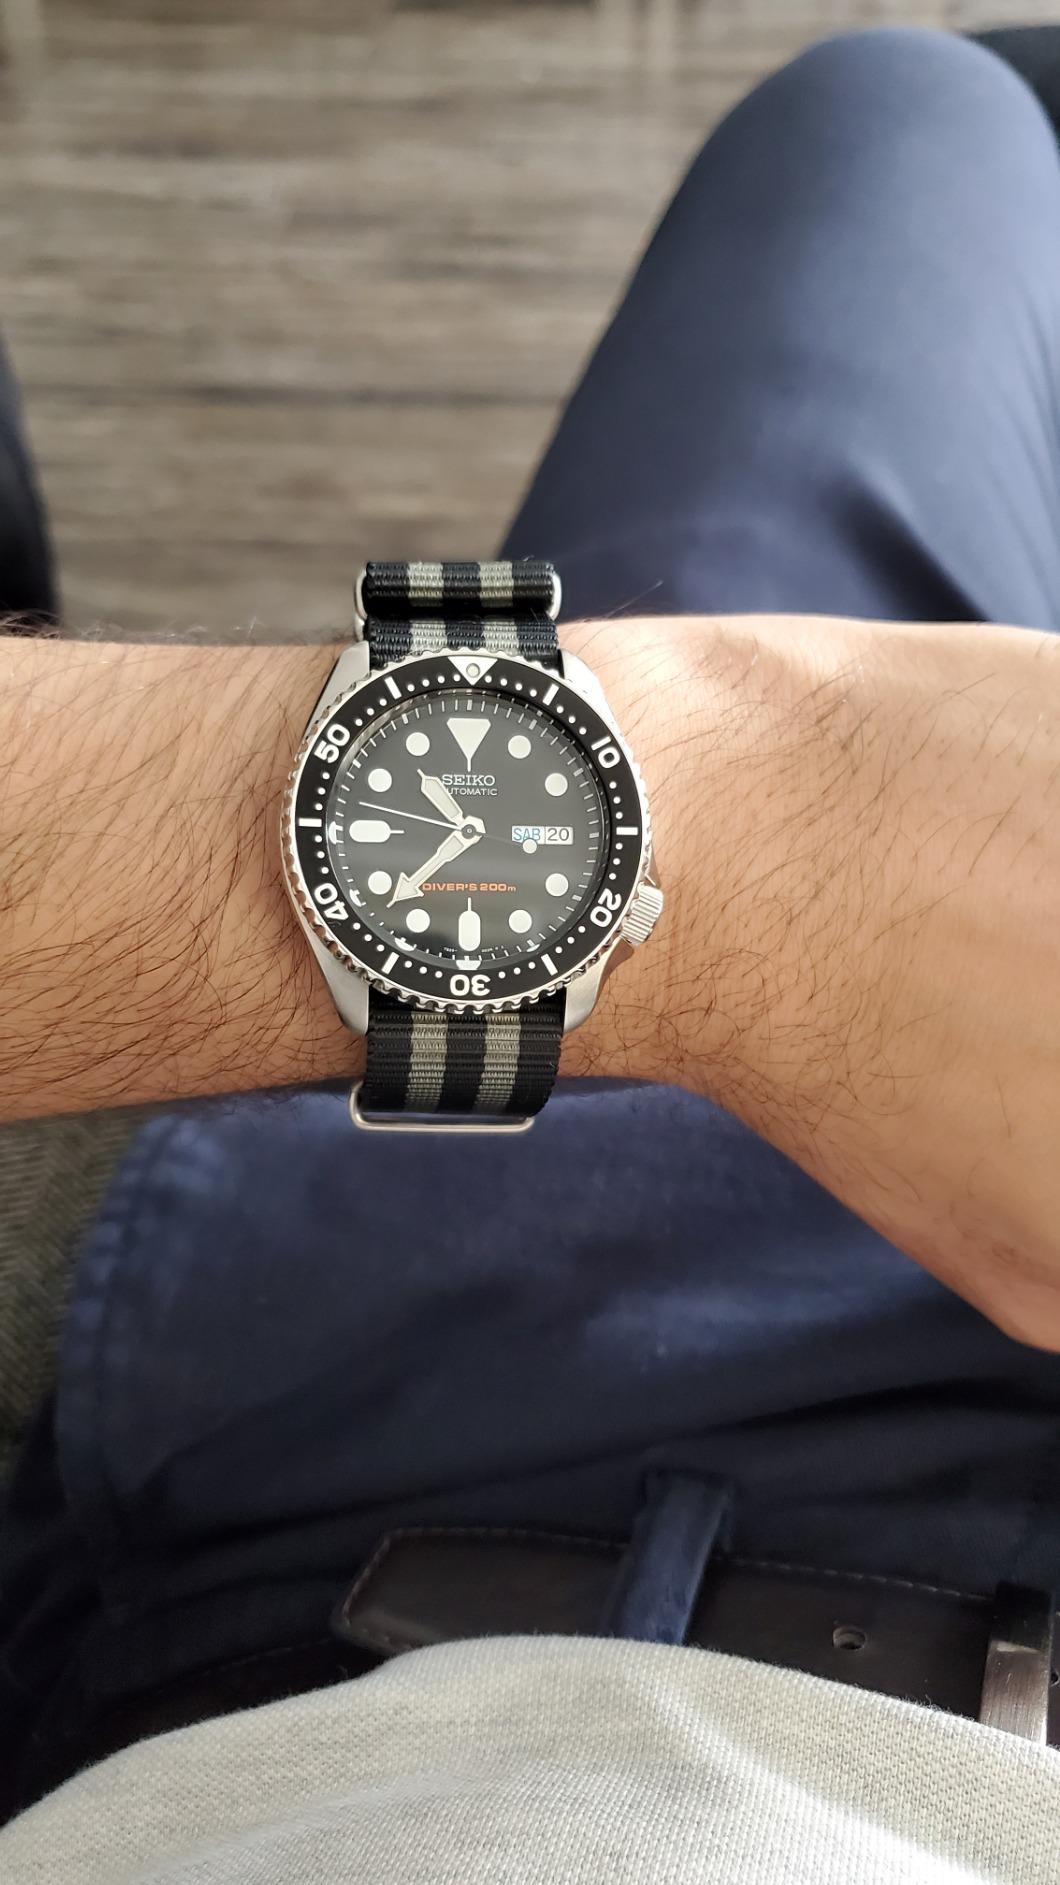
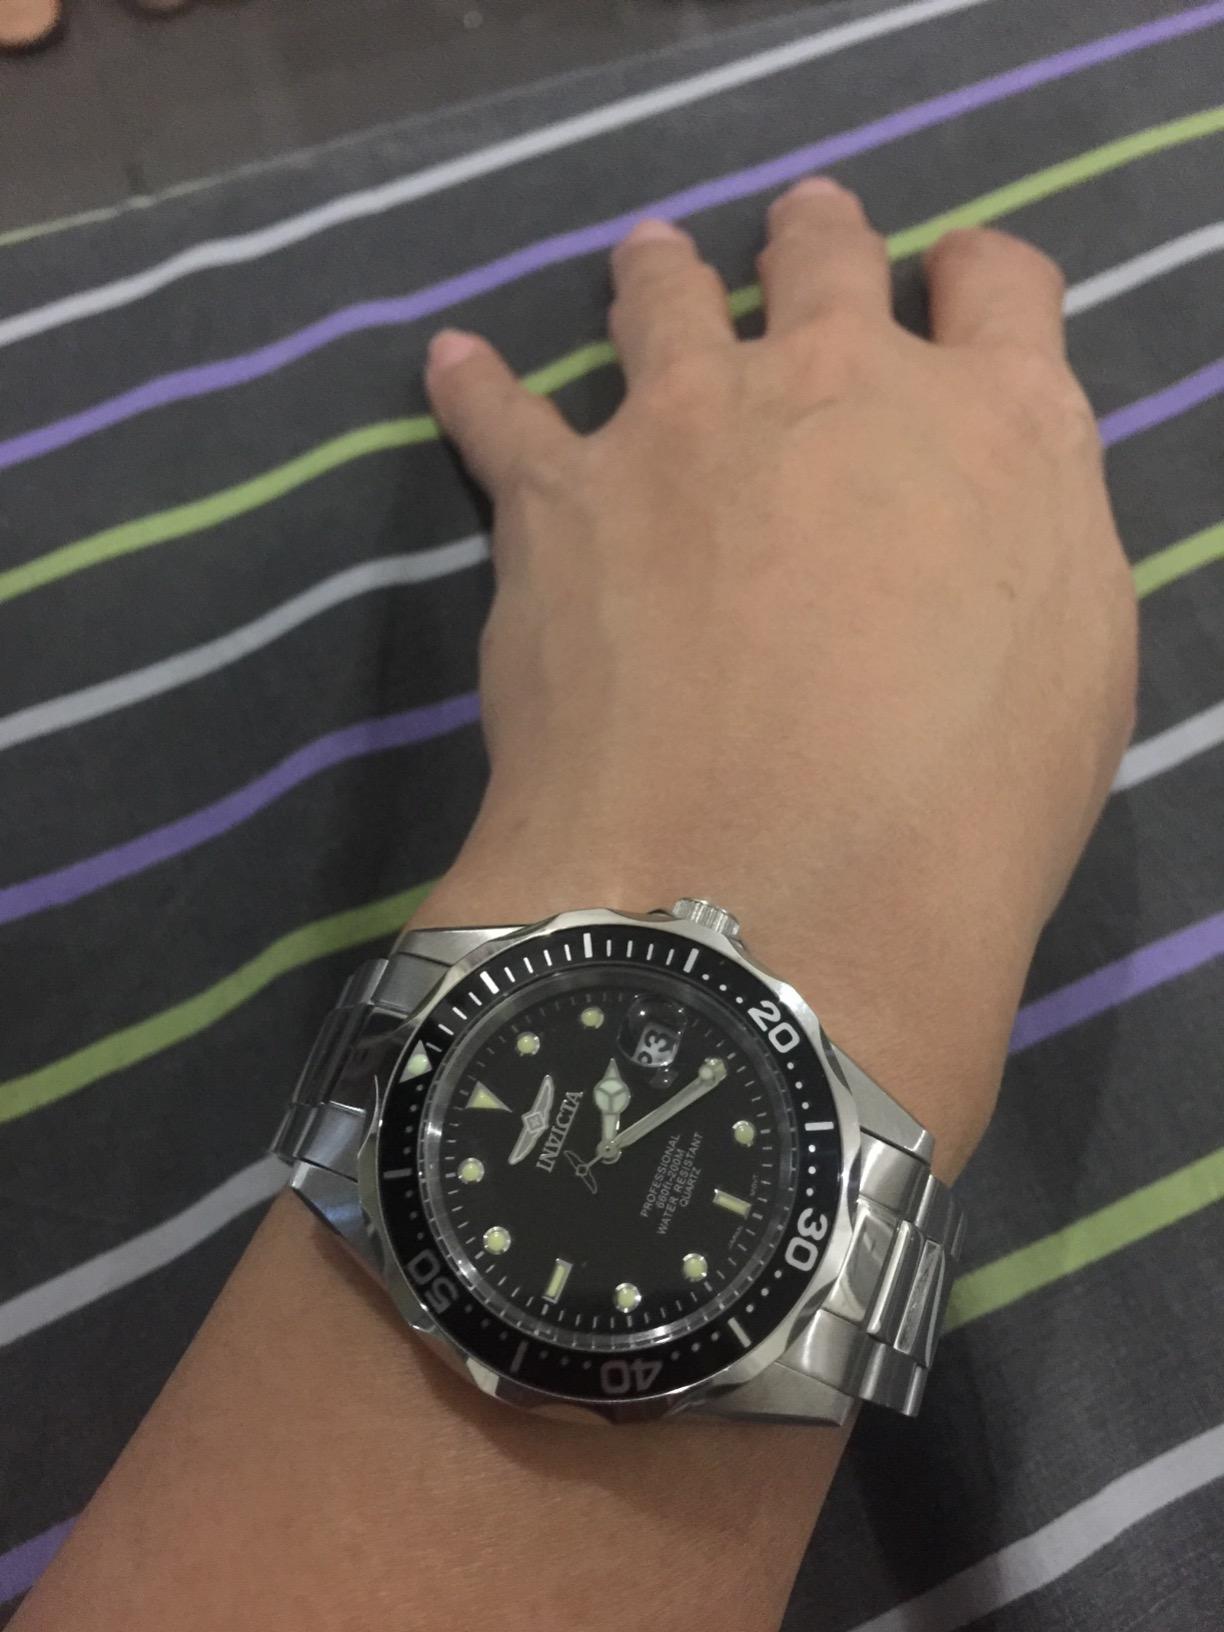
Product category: accessories_watch
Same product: no